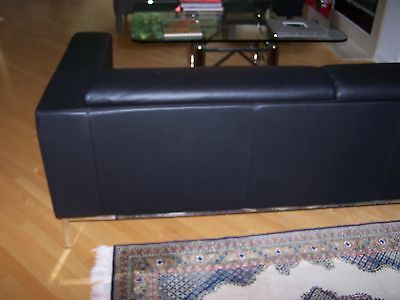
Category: sofa